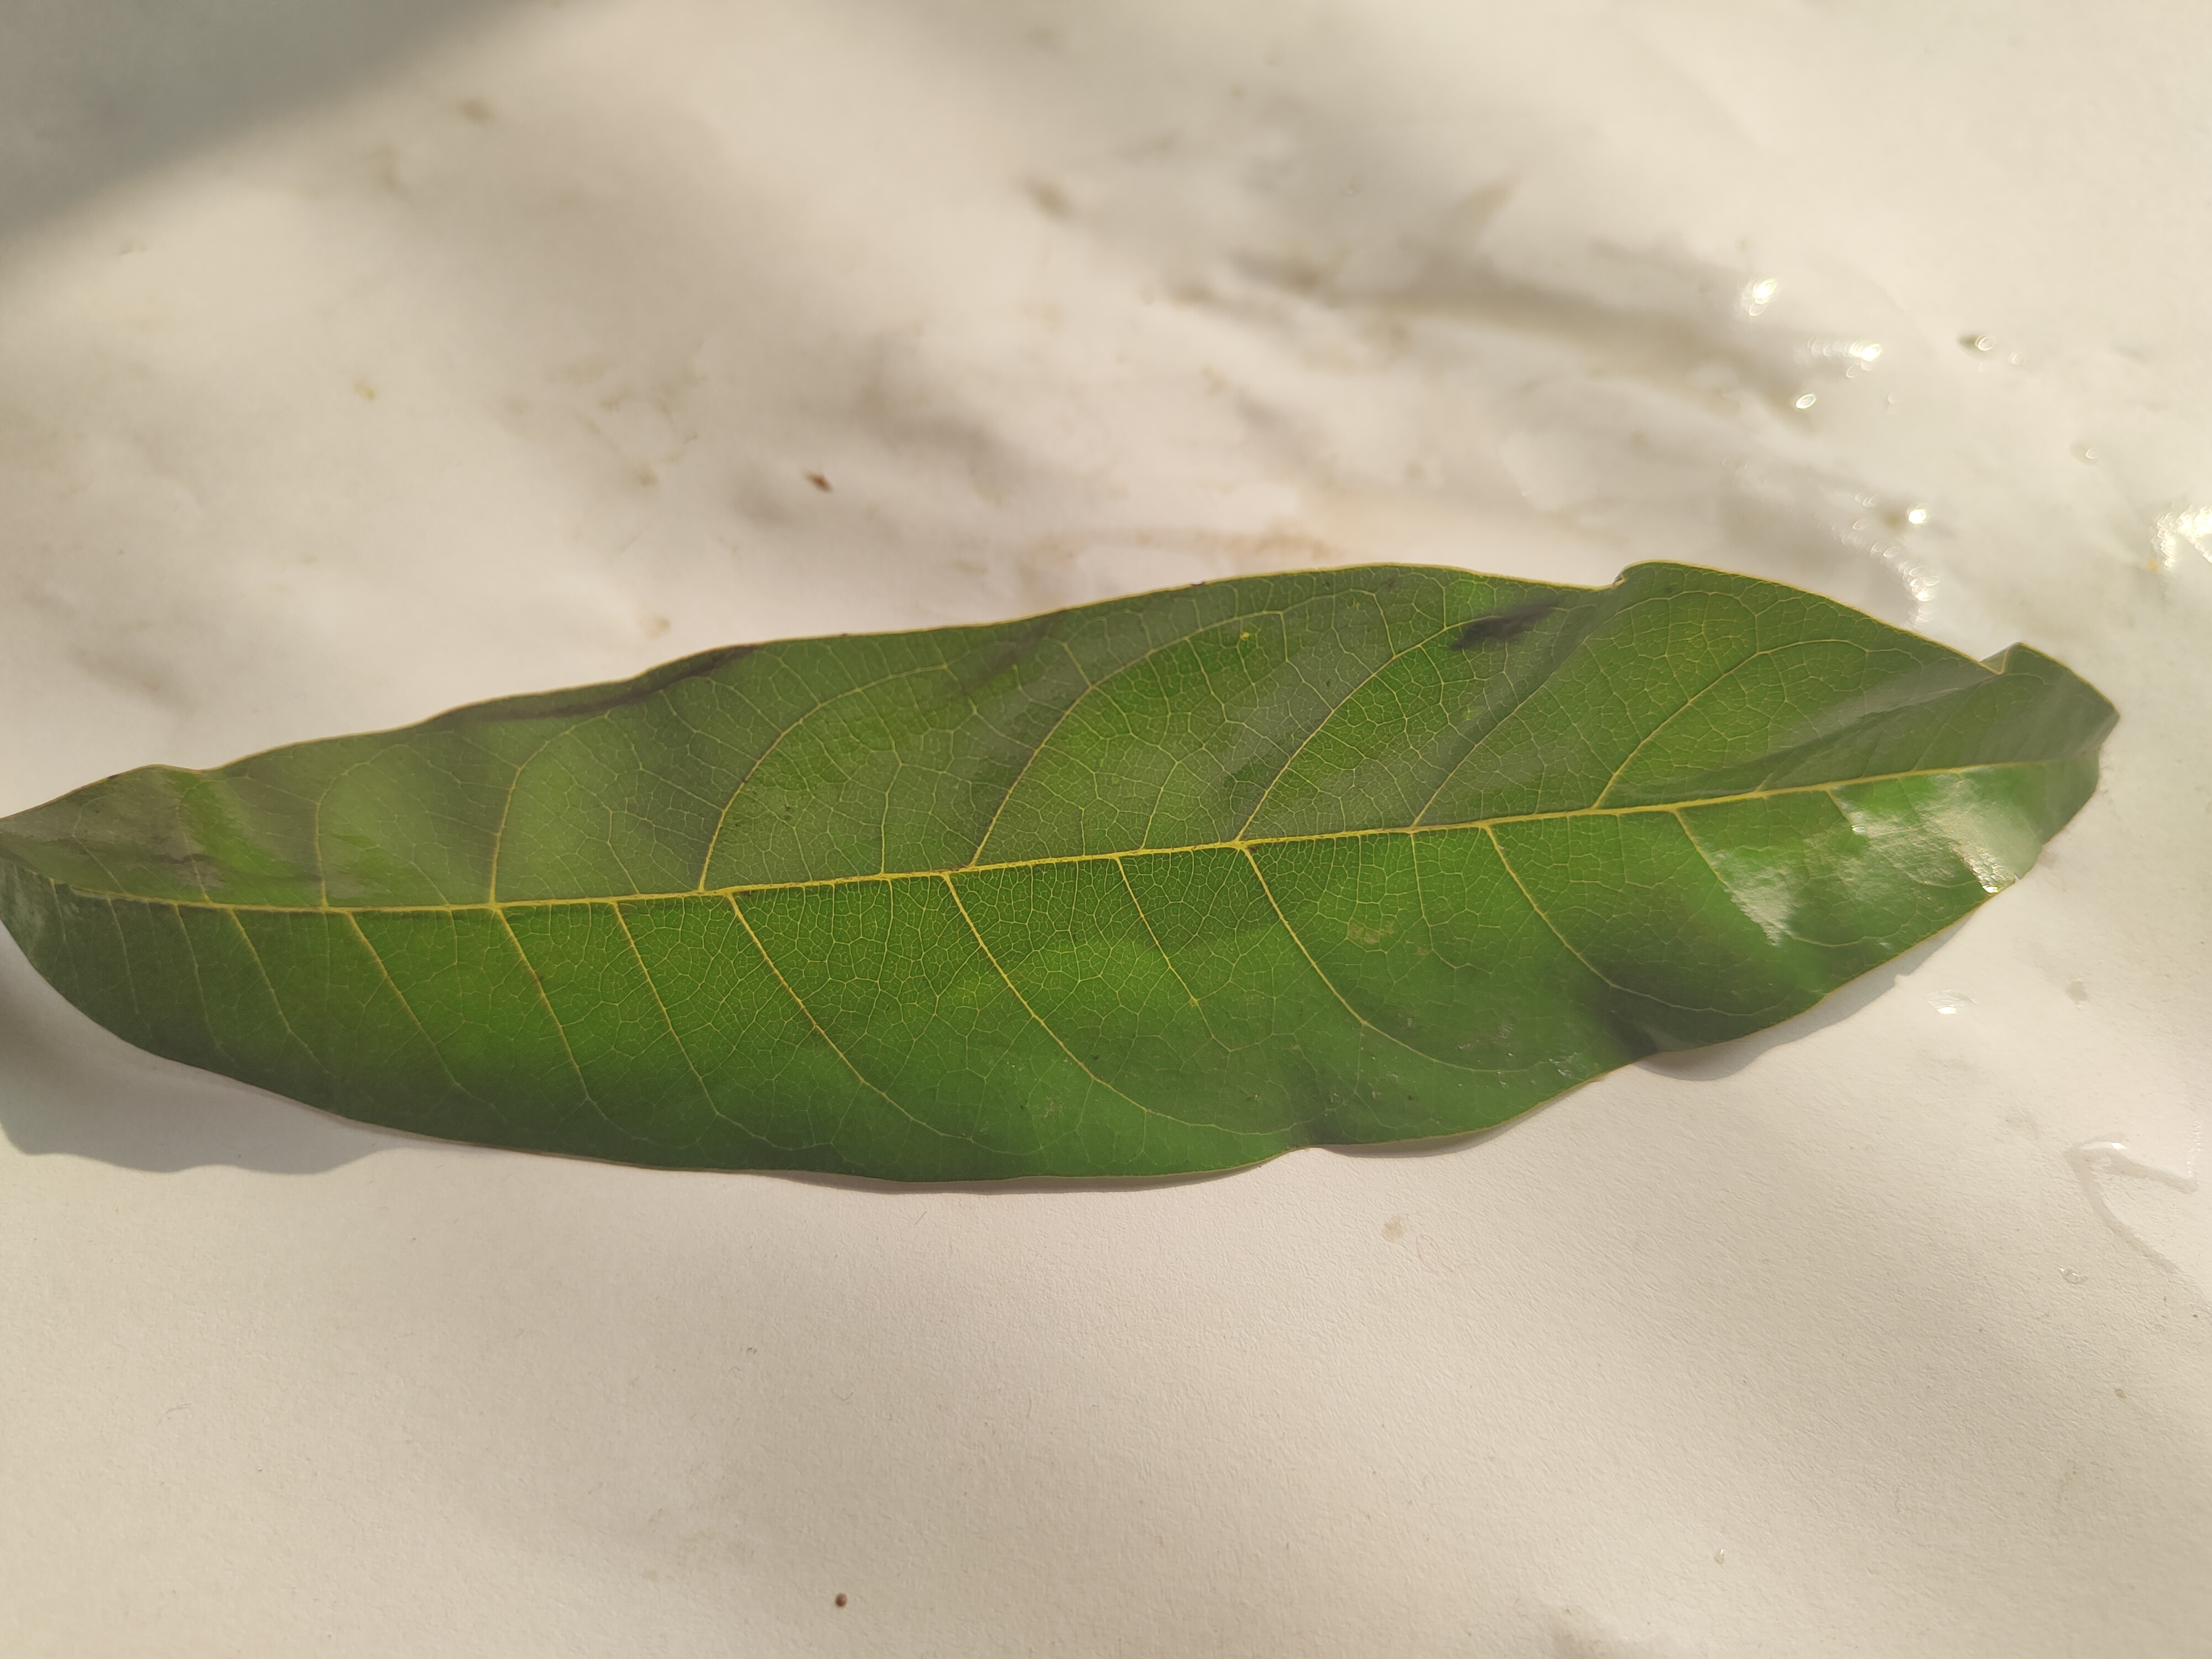
Leaf variety: Custard Apple